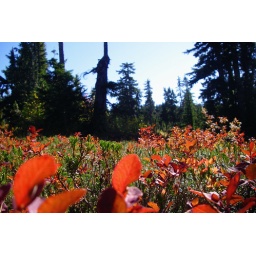
Heather and another plant that had beautiful red foliage coloured the meadow around the hut.